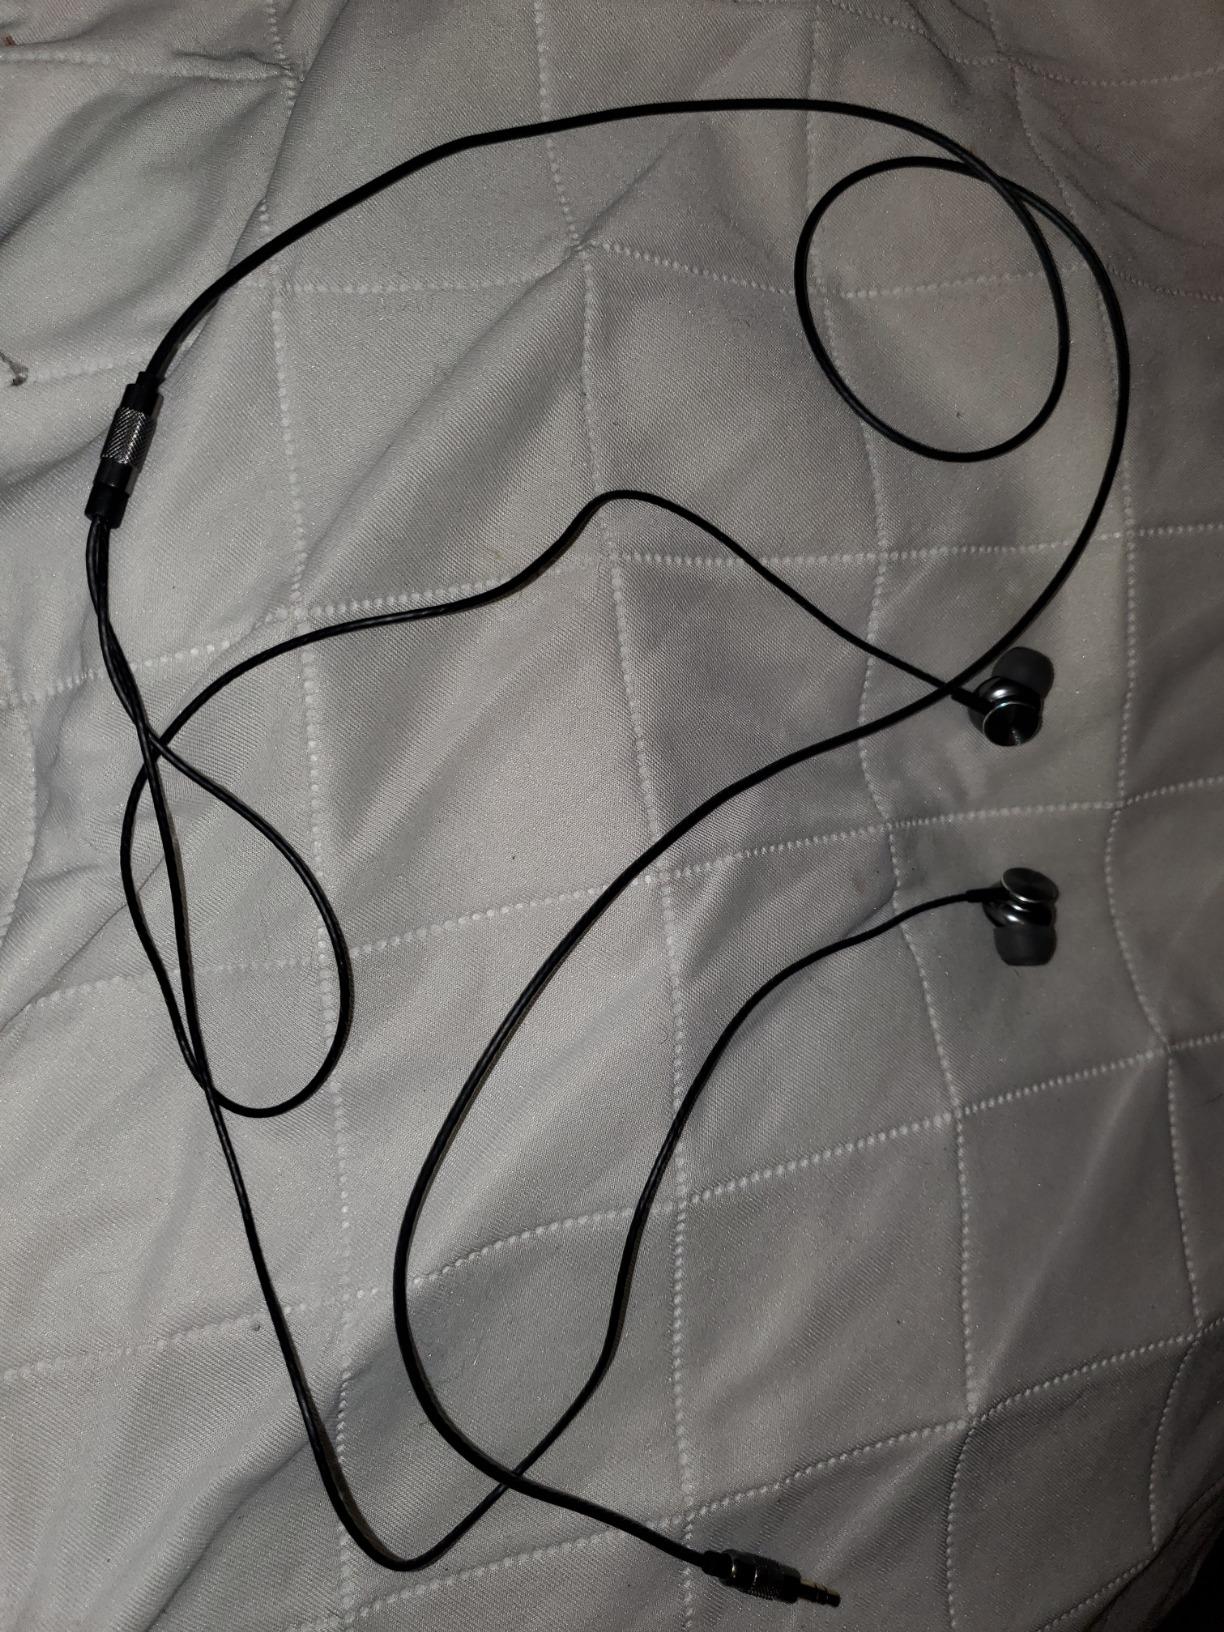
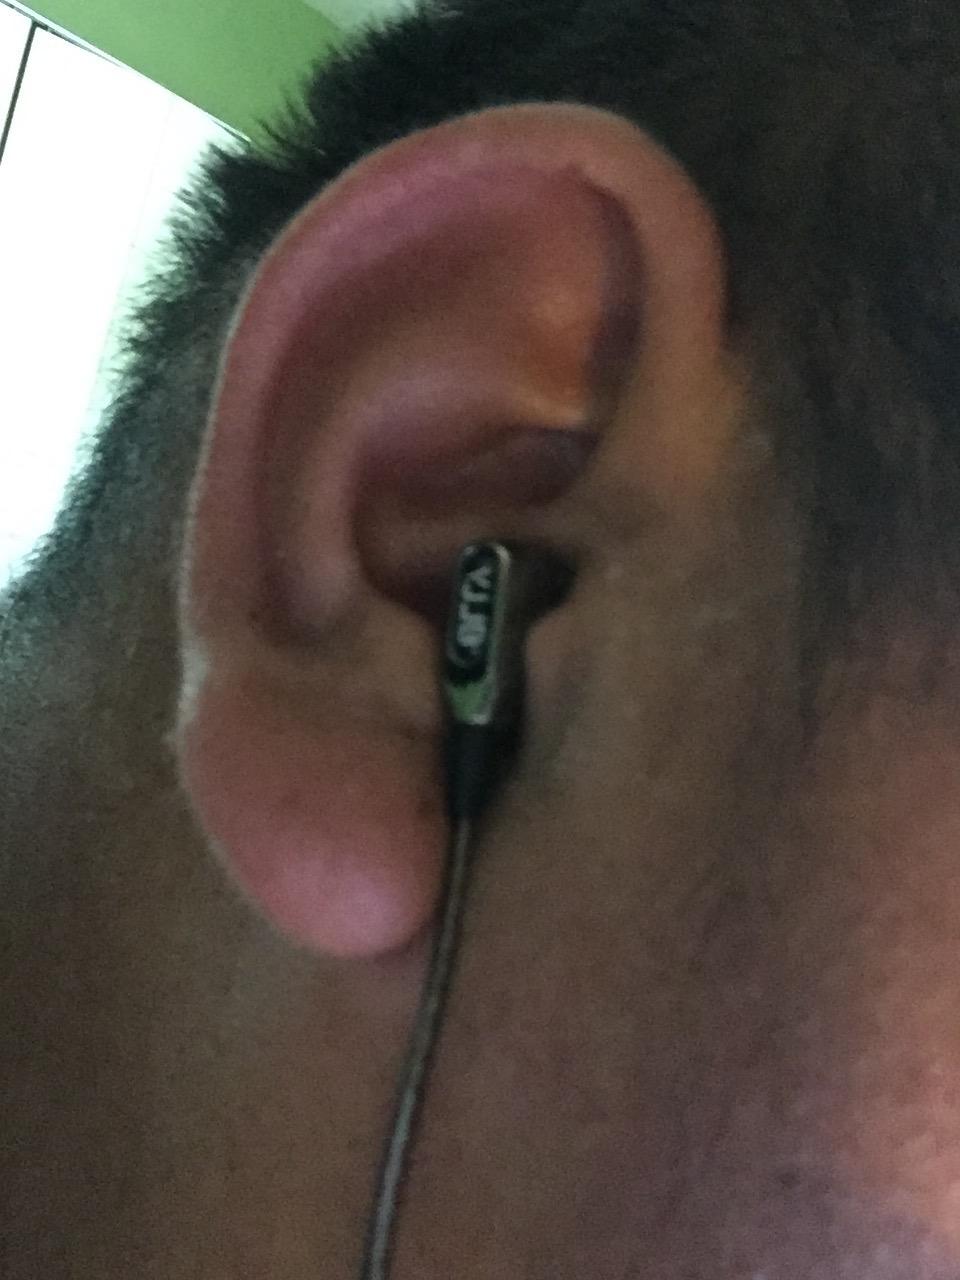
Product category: headphones
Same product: no